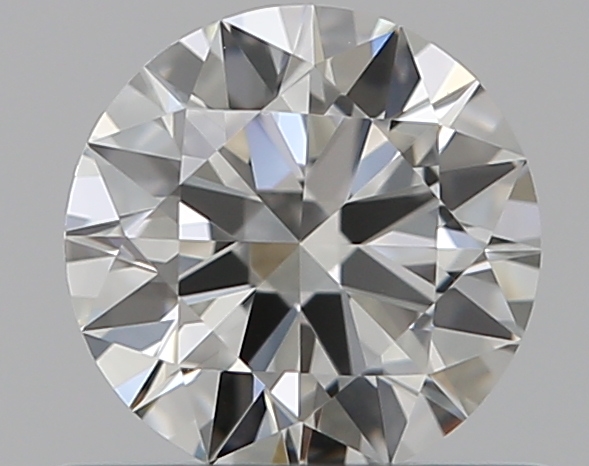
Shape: round
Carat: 0.5
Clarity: VVS2
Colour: H
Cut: EX
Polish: EX
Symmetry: EX
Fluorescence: N
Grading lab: GIA
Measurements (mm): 5.17 x 5.19 x 3.07